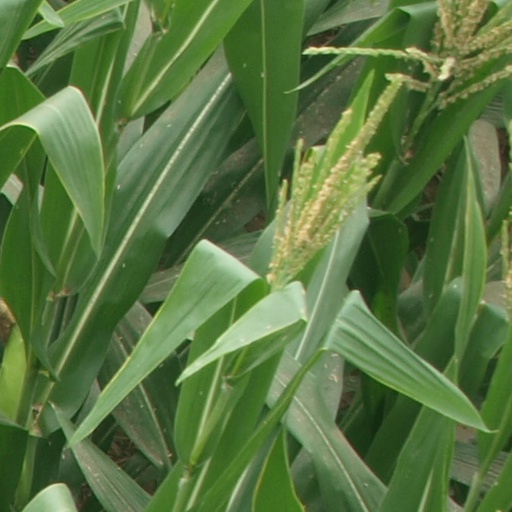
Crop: maize; corn